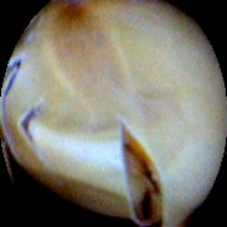
Label: Broken